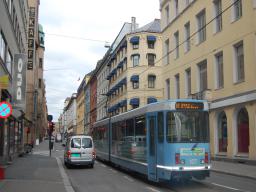
Label: Background_without_leaves